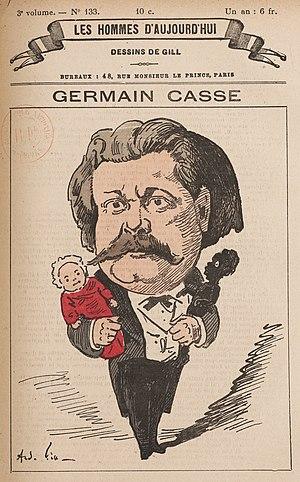
Germain Casse.